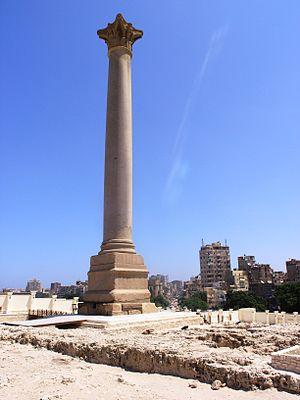
Cet article recense les colonnes triomphales romaines.